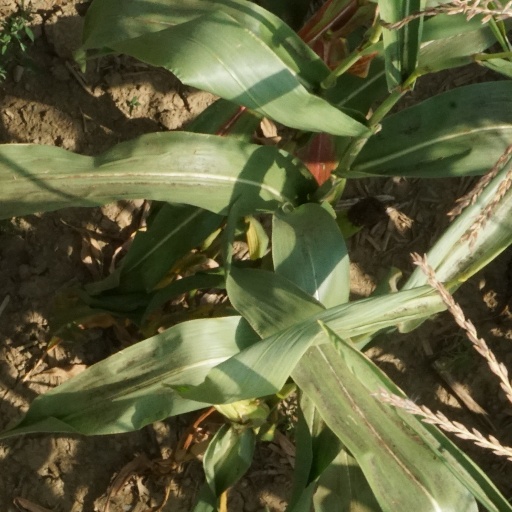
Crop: maize; corn